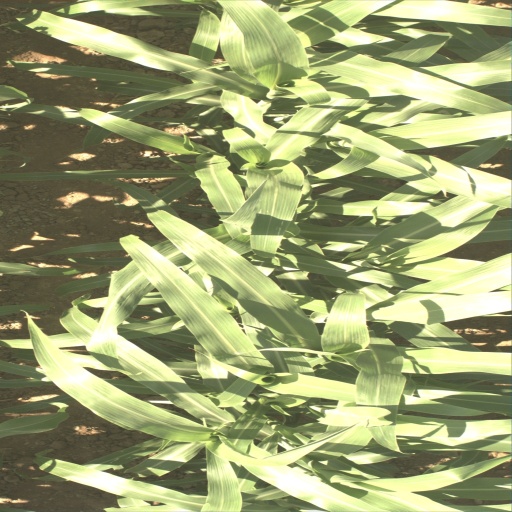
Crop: sorghum